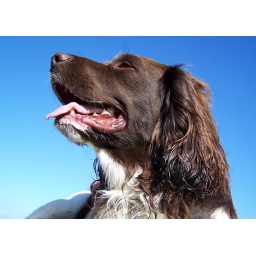
Profile of my pal against a clear blue sky.